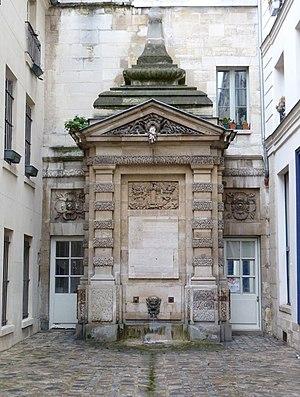
Fontaine de Jarente (1783), impasse de la Poissonnerie, Paris (4e arrondissement)
Cet article recense les fontaines du 4ᵉ arrondissement de Paris, en France.
La fontaine de Jarente, parfois appelée fontaine de la Poissonnerie ou fontaine d'Ormesson, est une fontaine parisienne située au fond de l'impasse de la Poissonnerie, une petite voie d'une quinzaine de mètres qui s'ouvre sur la rue de Jarente dans le 4ᵉ arrondissement de Paris. Elle est inscrite au titre des monuments historiques par arrêté du 17 juin 1925.
Cet article recense les monuments historiques du 4ᵉ arrondissement de Paris, en France.